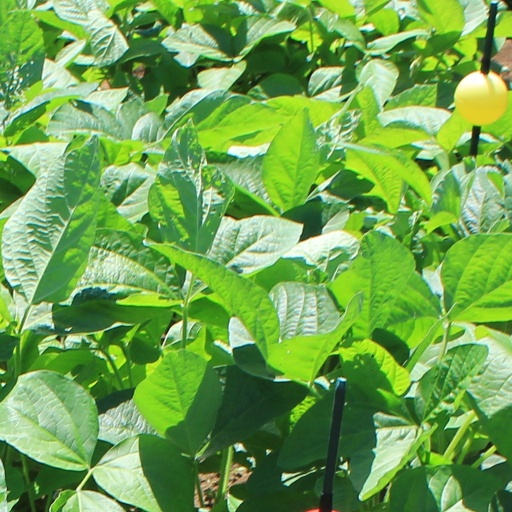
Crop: soybean